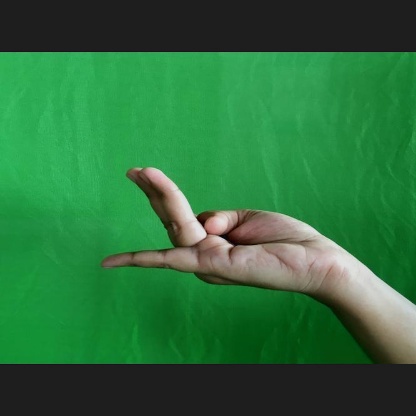
Mudra: Chaturam